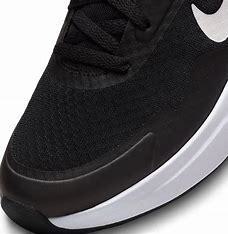
Brand: Nike
Model: Wearallday